Edwin Edwards

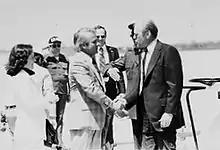
Edwards shakes hands with President Gerald Ford, April 1976

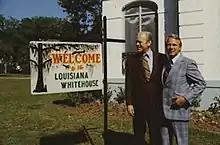
Edwards with President Ford, April 1976

After enduring three grueling rounds of voting in the 1971–1972 campaign, Edwards pushed a bill through the legislature that limited state elections to two rounds by having Democratic, Republican, and independent candidates run together on the same ballot in a nonpartisan blanket primary. Though the jungle primary system was intended to benefit Edwards' own political career, many observers cite it as being a major factor in the eventual rise of the state's Republican Party and the creation of a genuinely competitive two-party system. For this, Edwards was facetiously christened "father of Louisiana's Republican Party".